Callum Robinson

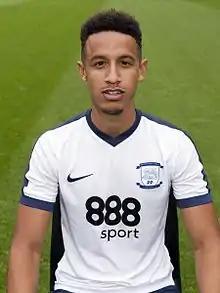
Robinson with Preston North End in 2016.

On 5 January 2016, Robinson re-signed for Preston until the end of the season, taking the number 37 shirt.